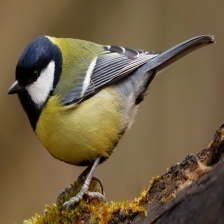
Species: PARUS MAJOR
Scientific name: PARUS MAJOR
ImageNet parent category: chickadee